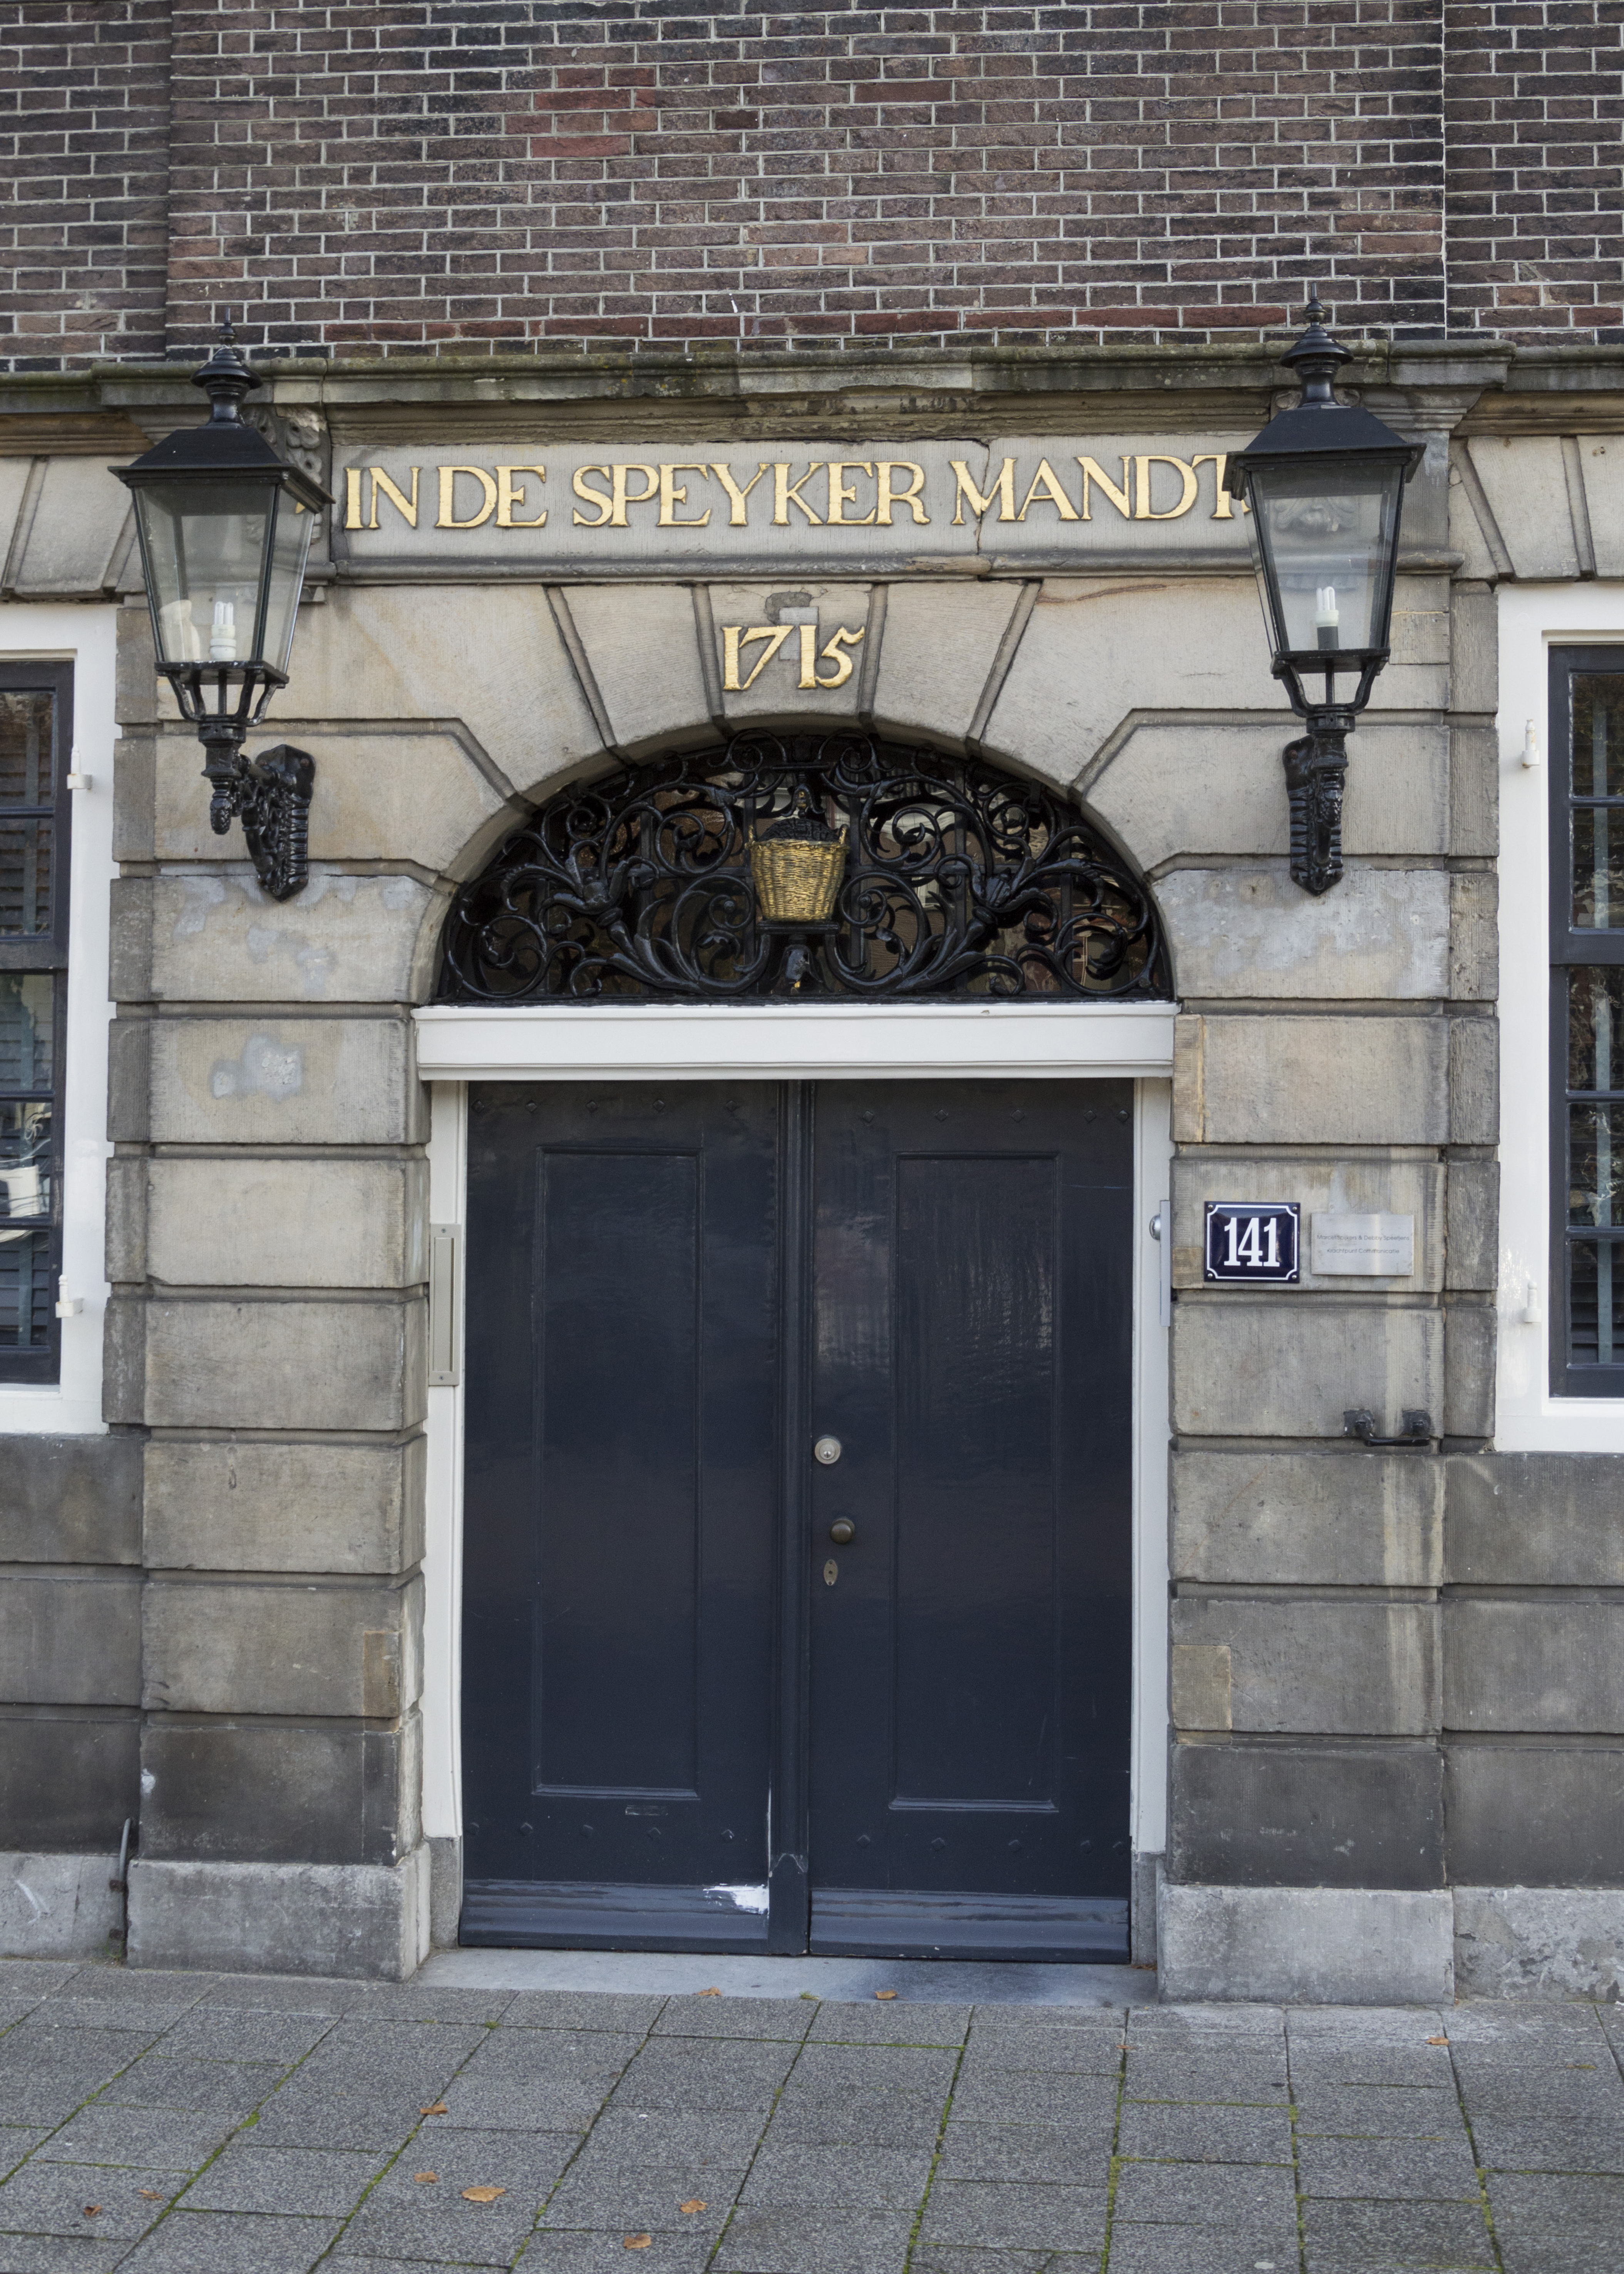
outdoor, architecture, road, street, photography, window, van, building, home, photo, facade, nikon, historic, gate, door, holland, nederland, netherlands, dutch, outdoorphotography, picture, photograph, fotos, foto, fotografie, urbanphotography, geheugen, paulvandevelde, pdvandevelde, padagudaloma, dordrecht, stadsfotografie, nederlandinfotos, historisch, urbanfotografie, stadswandeling, architectuur, pvdvfotografie, pdvandeveldedordrecht, diep, rondjedordt, dedordtevaer, dutchphotography, nederlandsefotografie, dutchphotogaraphy, totallydutch, fotografienederland, hollandsefotografie, fotografieholland, dordtmonumenteel, fotosdordrecht, fotosvandordrecht, erfgoedcentrumdiep, openmonumentendag, kuipershaven, indespeykermand, urban area